Pakistani Instrument of Surrender

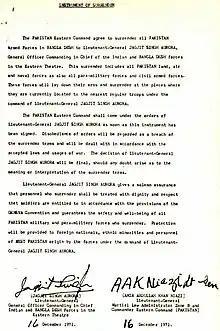
Scanned copy of the 1971 Pakistani Instrument of Surrender, Bangladesh Ministry of Liberation War Affairs

The document is now public property under the governments of India, Bangladesh, and Pakistan, and can be seen on display at the National Museum in the Indian capital of New Delhi. The text of the Instrument of Surrender is as follows: